Zhytomyr

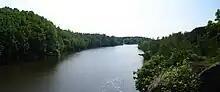
Teteriv River in Zhytomyr

During the 2022 Russian invasion of Ukraine, Zhytomyr and the surrounding area were subjected to several Russian air and missile strikes, such as the 2 March airstrike which damaged residential buildings, a thermal electricity plant, and two hospitals, killing at least two and injuring more than a dozen.